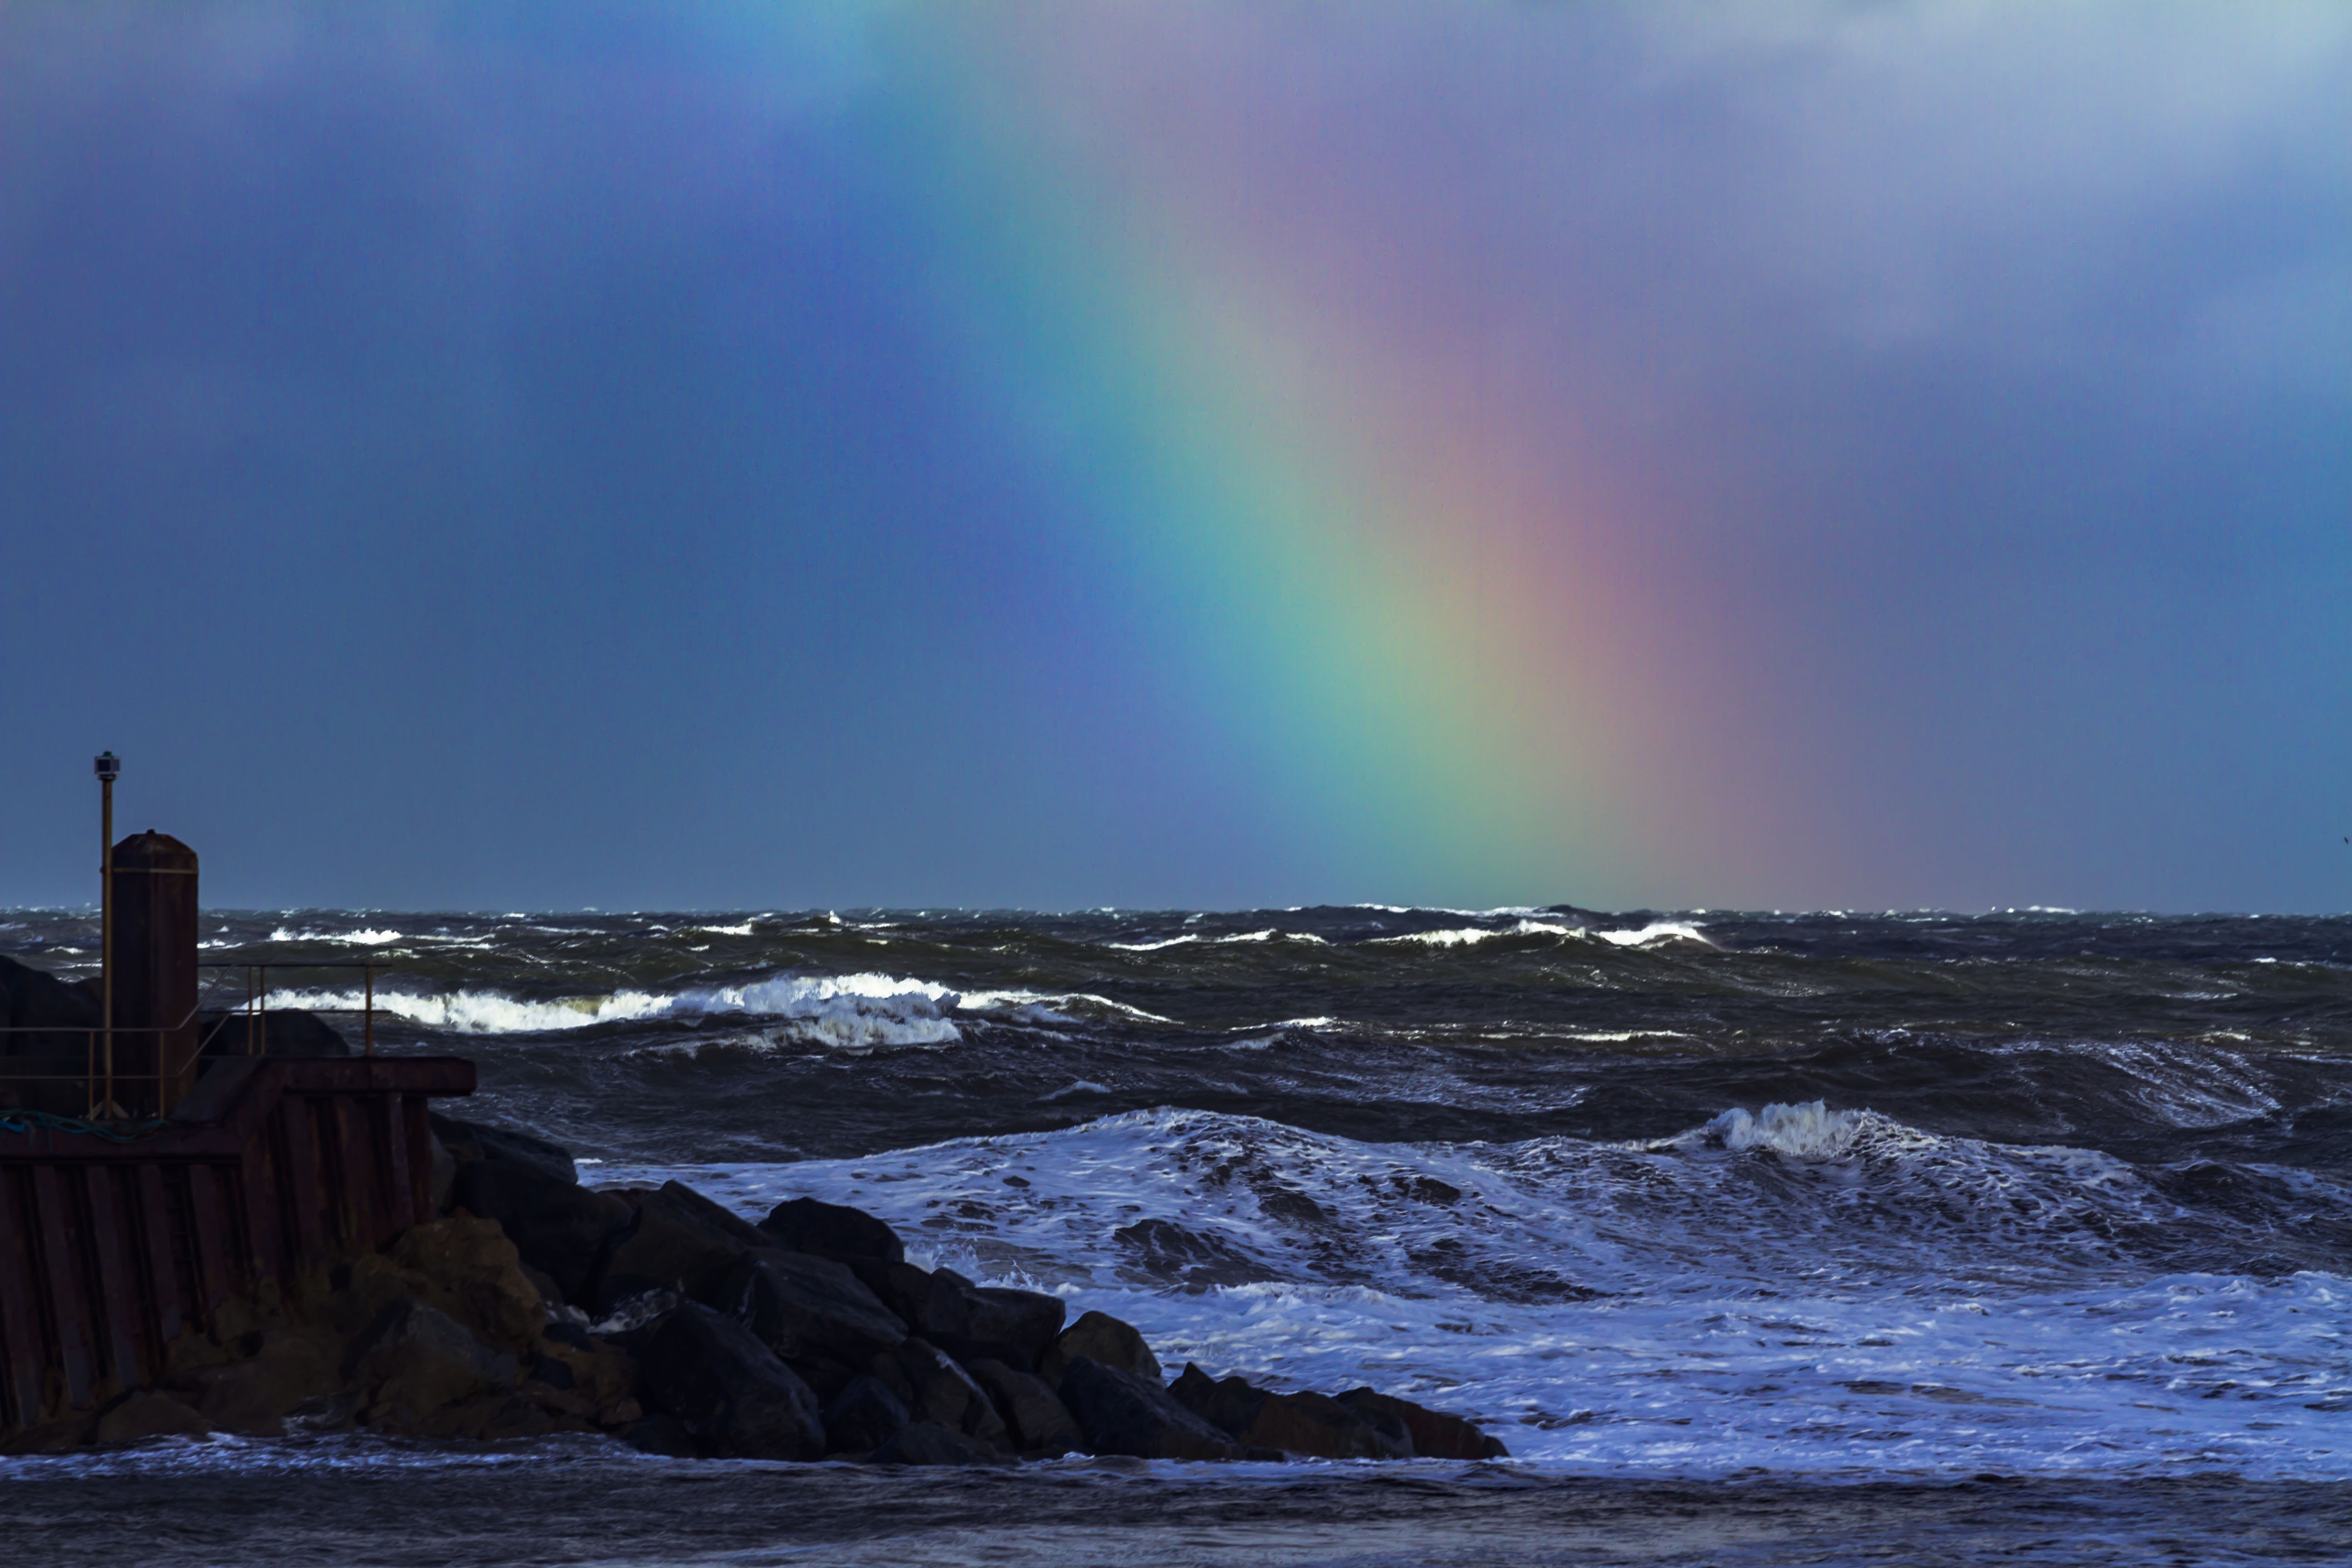
landscape, sea, coast, water, nature, ocean, horizon, cloud, sky, skyline, wave, atmosphere, dusk, tower, scenic, color, seascape, scenery, weather, storm, blue, colorful, outdoors, rainbow, day, meteorological phenomenon, wind wave